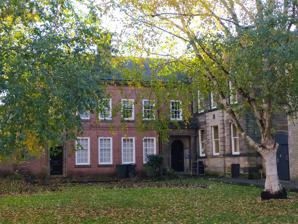
Building: Masonic Hall, Duncombe Place
Country: United Kingdom
Year built: 1863
Grade II listed building in York, England View of the hall from Duncombe Place Interior of the hall The Masonic Hall is a historic building on Duncombe Place in York , in England. The building was designed by J. Barton-Wilson and John Edwin Gates and was completed in 1863.  It was altered in 1866, and a large extension was added in the early 20th century.  It is of two storeys, with a basement beneath.  The original building, including the masonic hall itself, is of grey brick, while the extension is red brick.  The entrance is now through the extension.  The front has a moulding depicting masonic symbols.  The library has 18th century panelling and a fireplace of similar date. First floor dining room The hall is home to several masonic lodges, including the York Lodge, founded as the Union Lodge in 1777. From 1806, the lodge was based at 7 Little Blake Street, but that property was demolished when Duncombe Place was constructed, and the current hall was then built. The building is the oldest purpose-built masonic hall in the city. The building was grade II listed in 1997. References ^ a b c Historic England . "Masonic Hall (1257873)" . National Heritage List for England . ^ A History of the County of York: the City of York . London: Victoria County History. 1961 . ^ Laycock, Mike (7 June 2017). "Masonic lodge throws open its doors" . The Press . 53°57′41″N 1°05′02″W / 53.96137°N 1.08394°W / 53.96137; -1.08394